Steven Fromholz

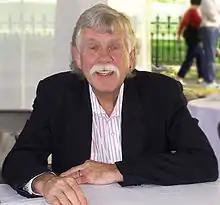
Steven Fromholz at the 2007 Texas Book Festival.

Steven John Fromholz (June 8, 1945 – January 19, 2014) was an American singer-songwriter who was selected as the Poet Laureate of Texas for 2007.